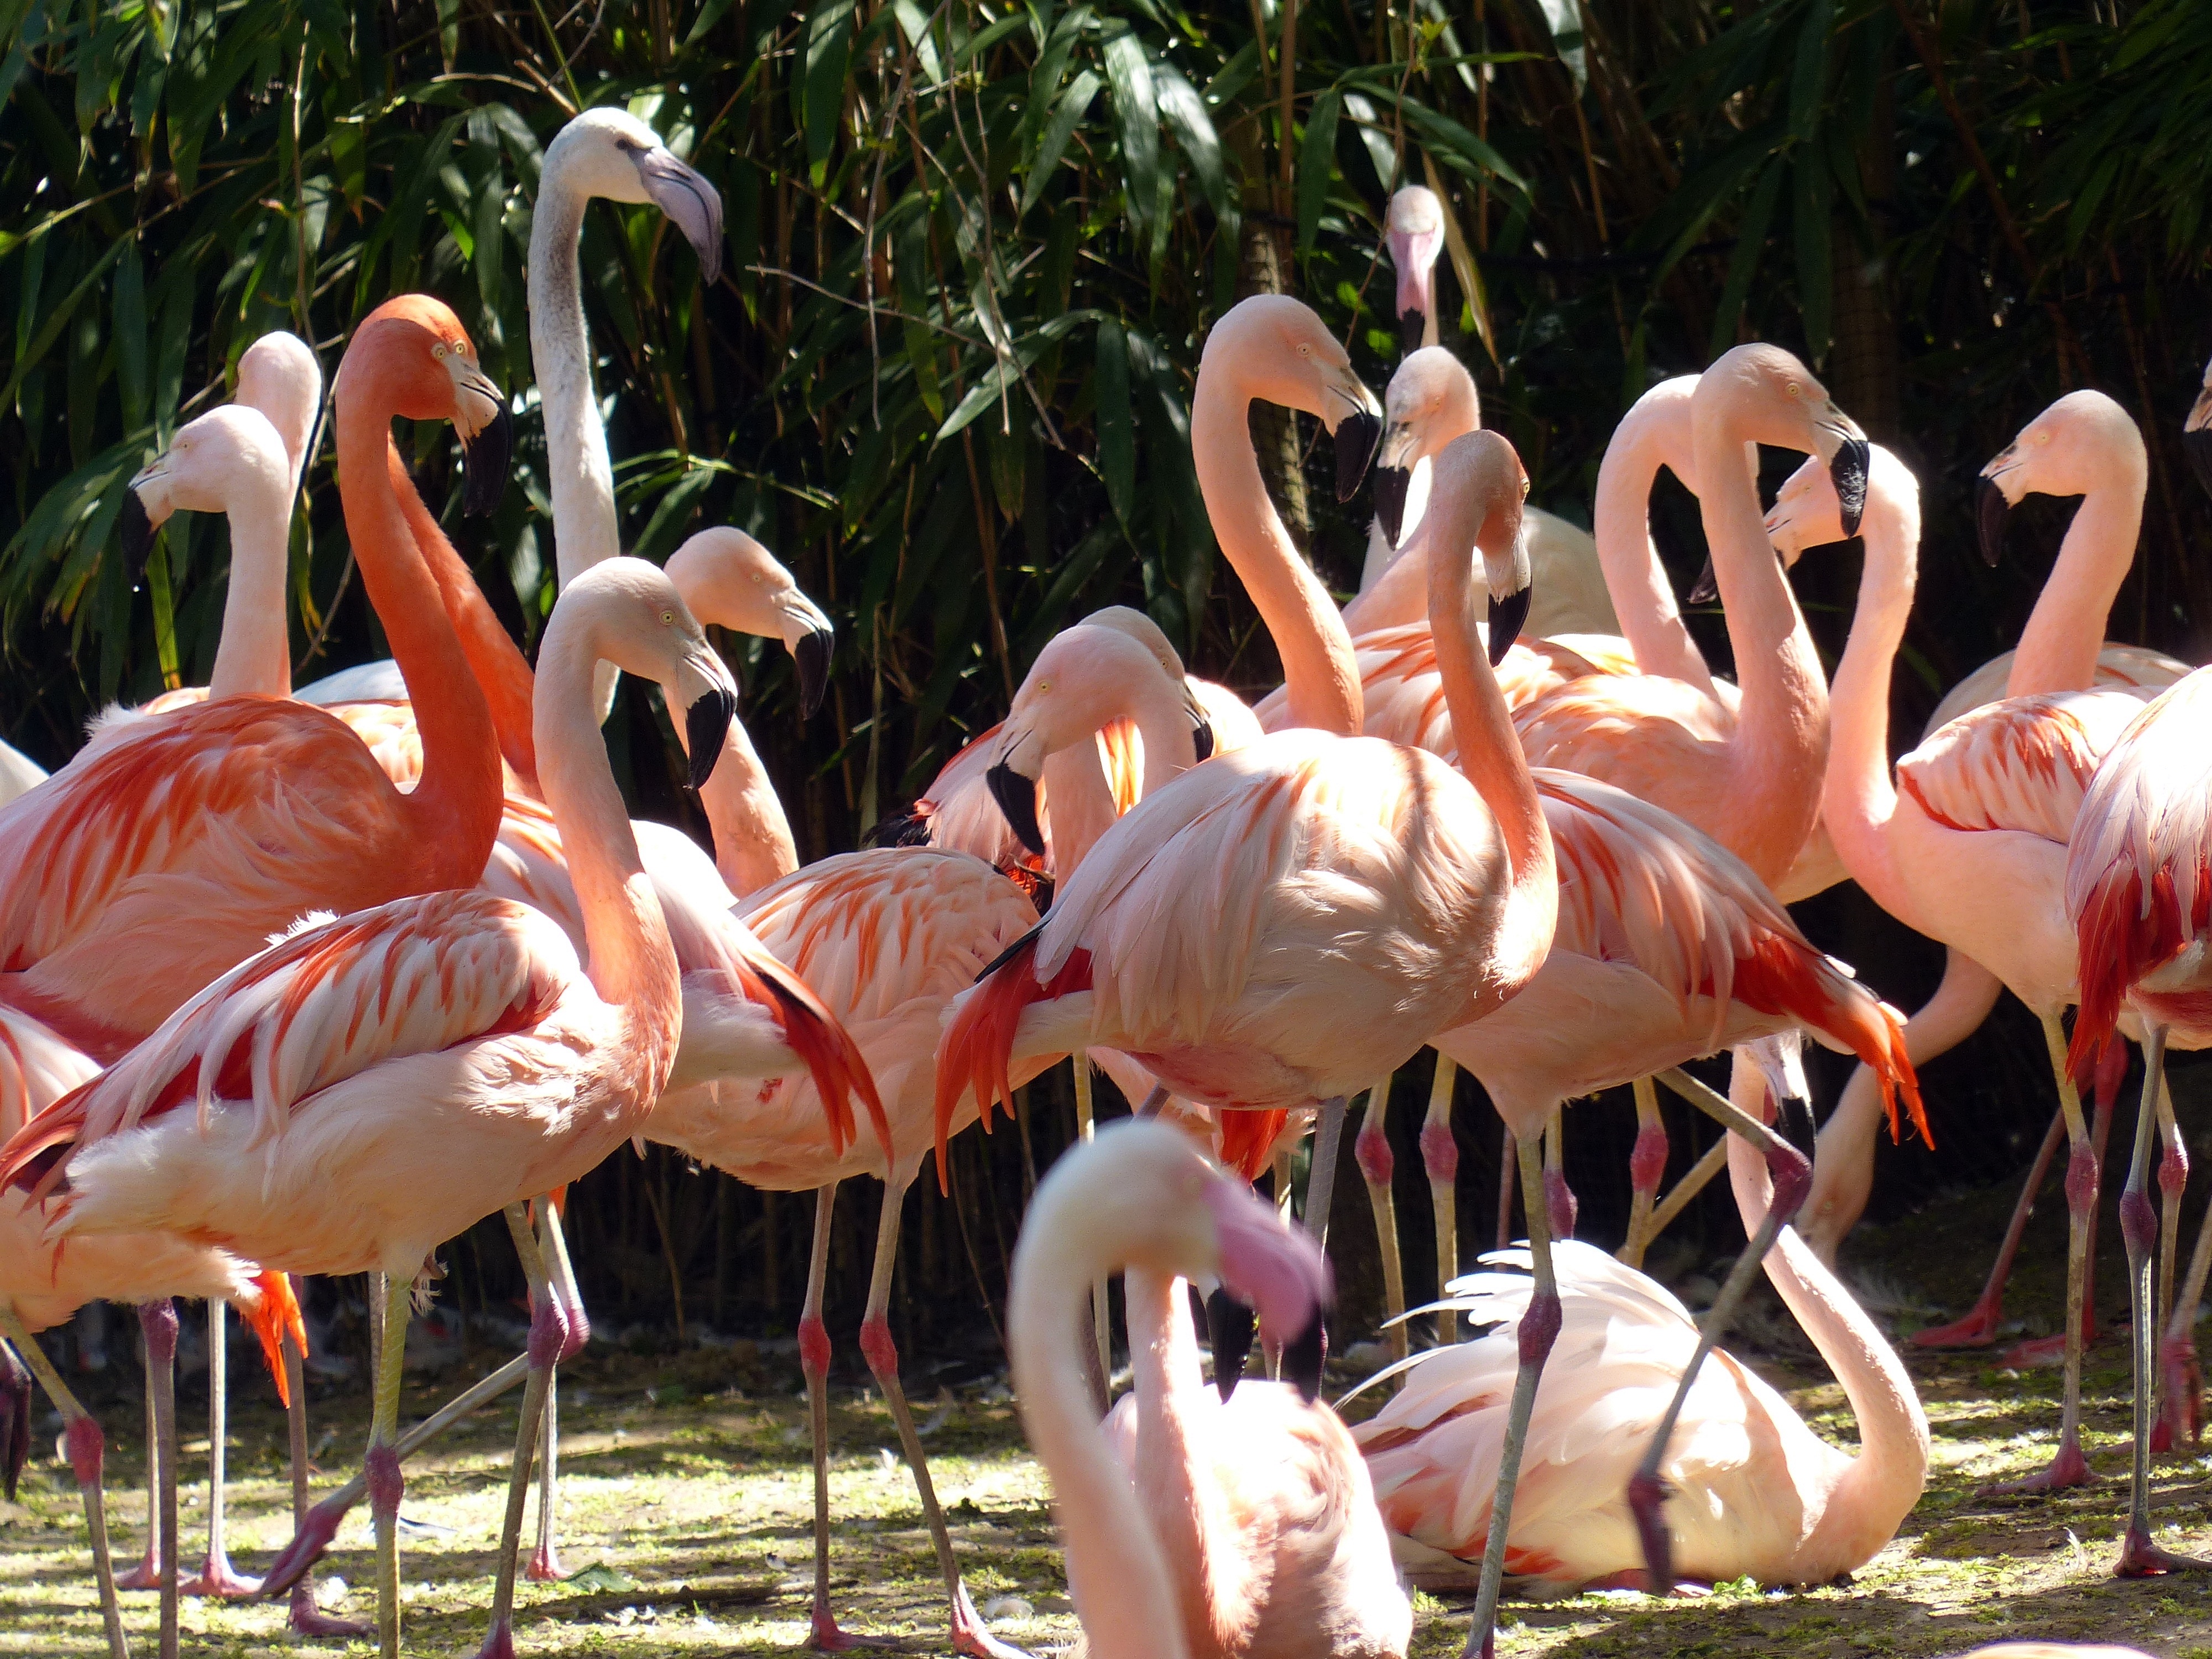
bird, zoo, pink, fauna, plumage, birds, flamingo, vertebrate, water bird, flamingos, pink flamingo